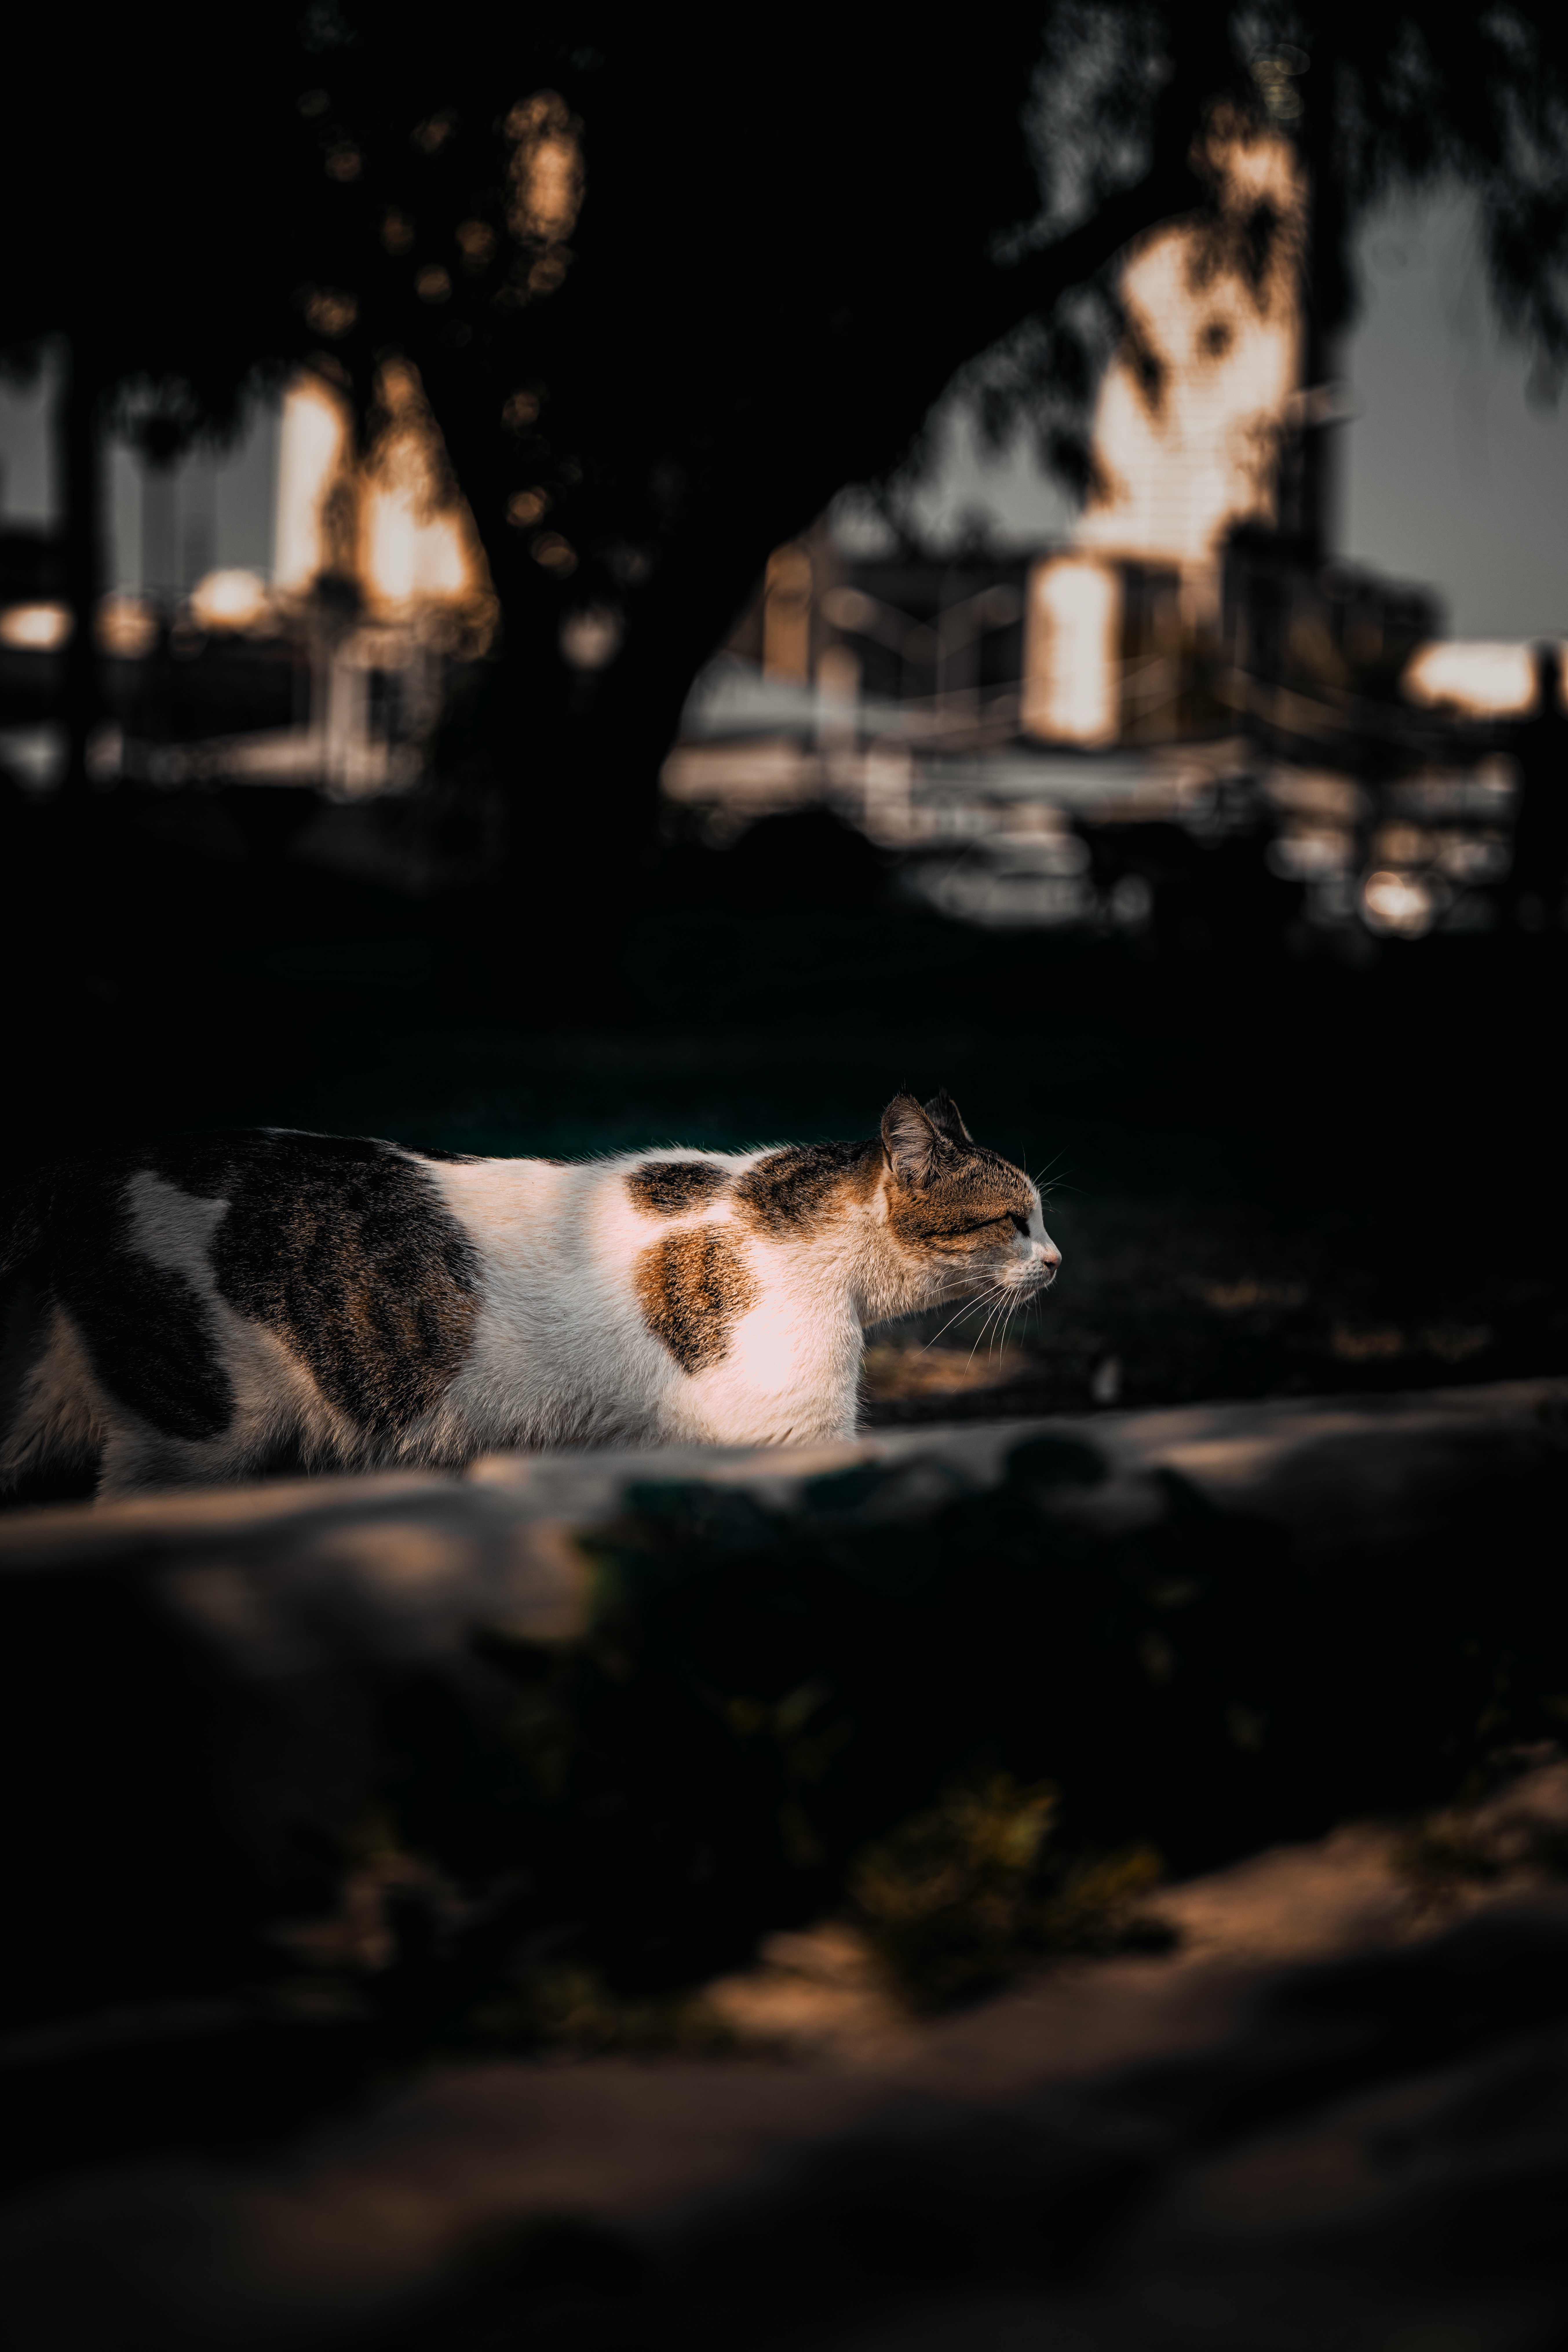
natural, cat, felidae, carnivore, Tints and shades, tree, small to medium sized cats, whiskers, darkness, terrestrial animal, grass, midnight, tail, evening, fur, sky, city, road, night, big cats, wildlife, domestic short haired cat, street, winter, monochrome photography, heat, landscape, reflection, shadow, monochrome